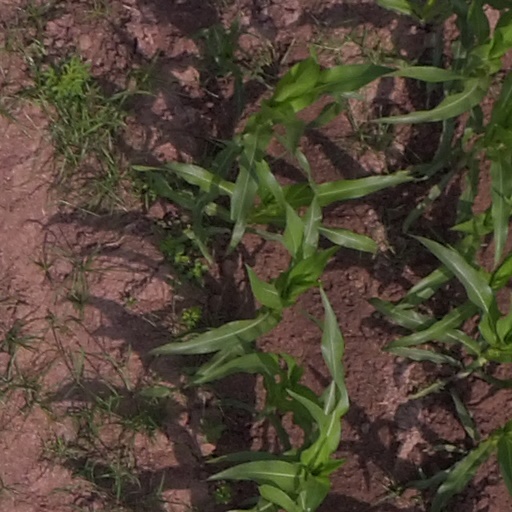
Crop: maize; corn